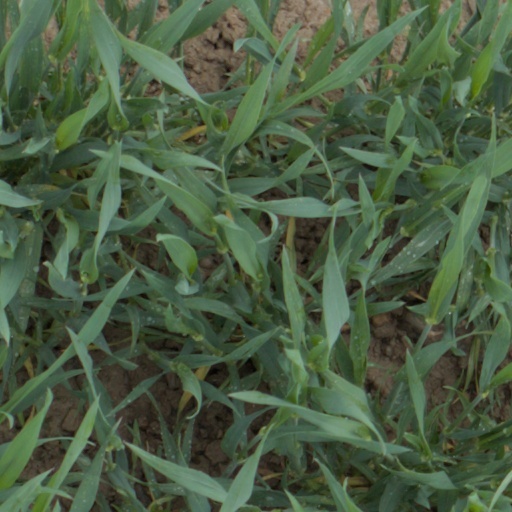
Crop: wheat